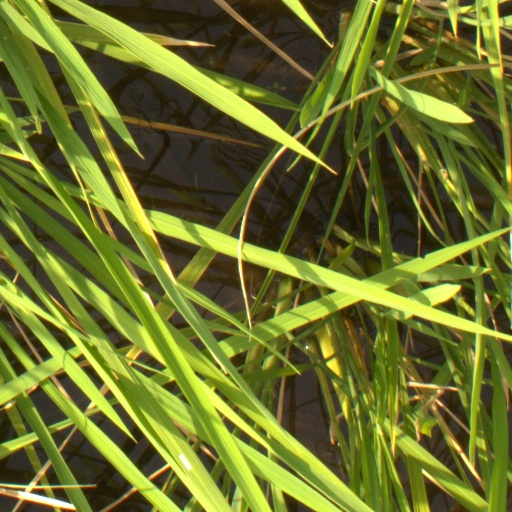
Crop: rice